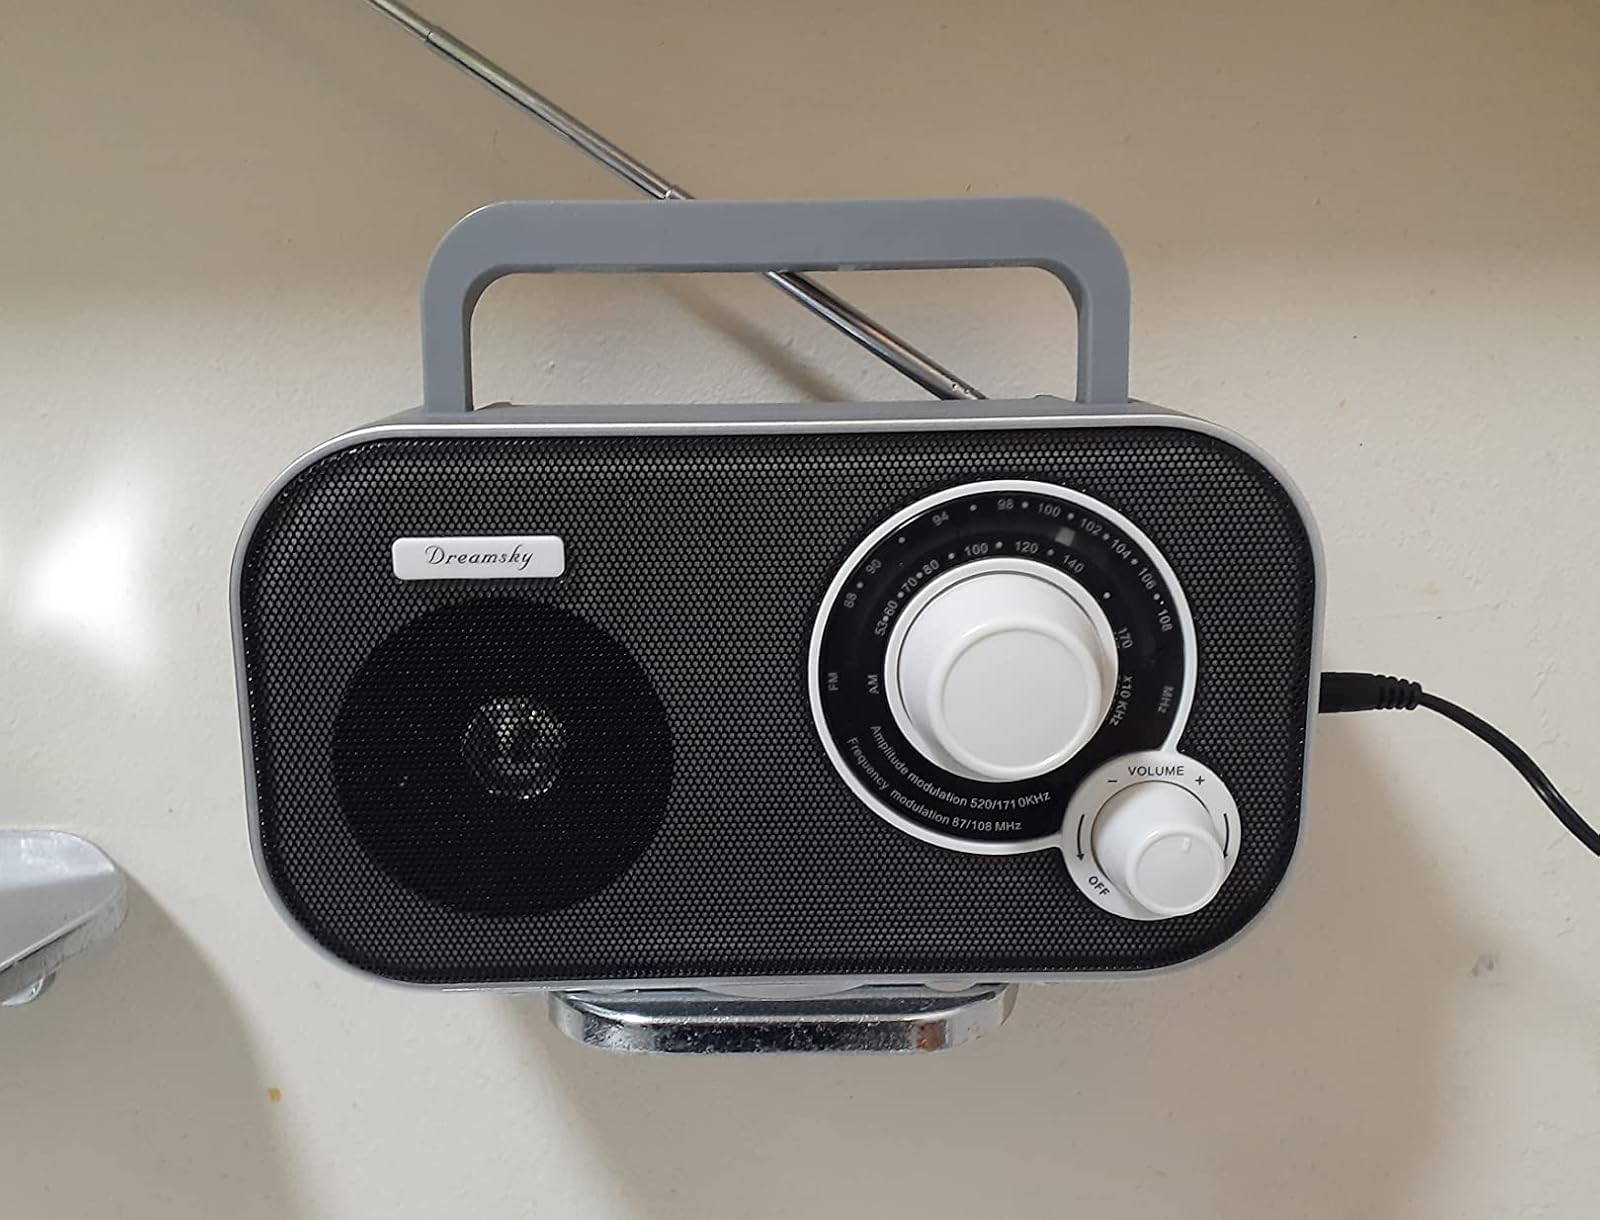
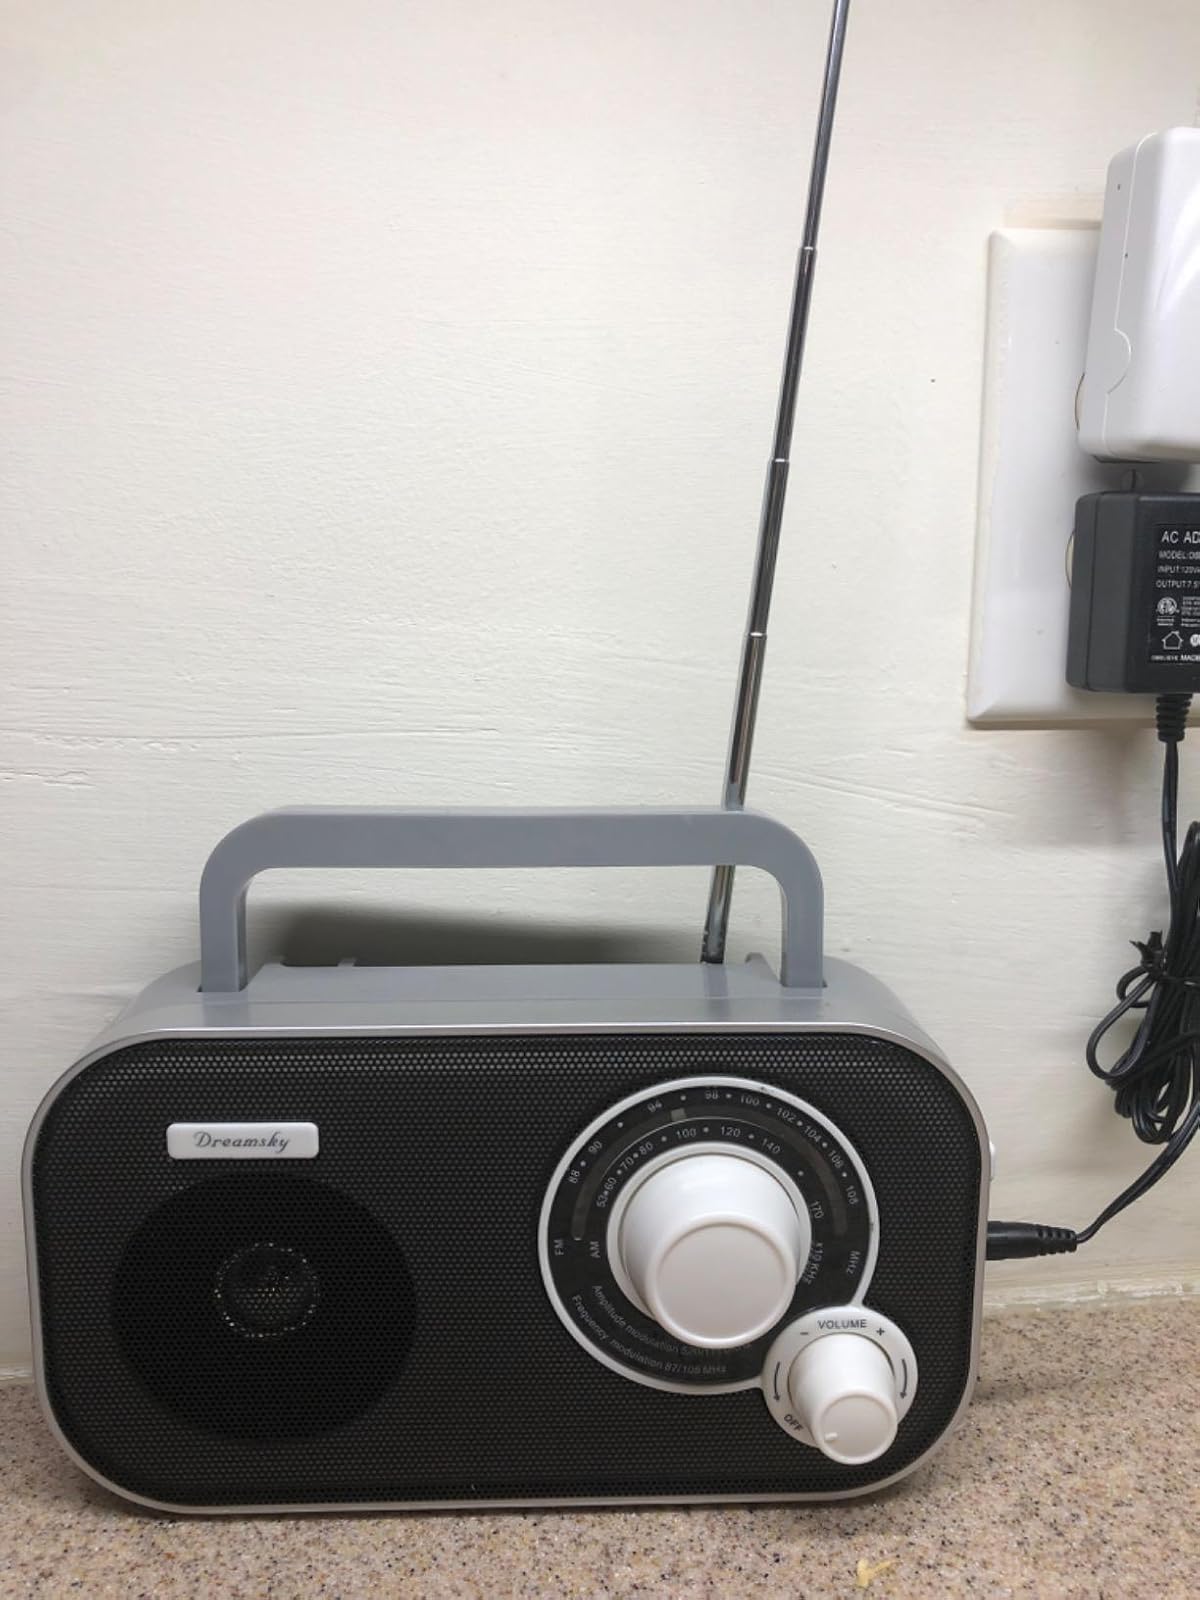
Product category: radio
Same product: yes